Answer in natural language. How many TVStands are visible in the scene? Choose between the following options: 3, 2, 1, 0 or 4
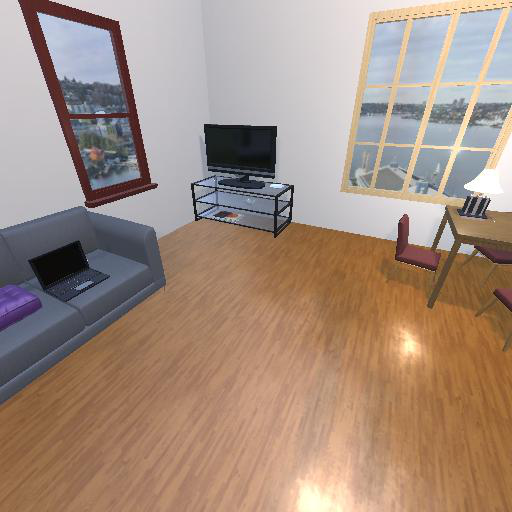
<answer>1</answer>